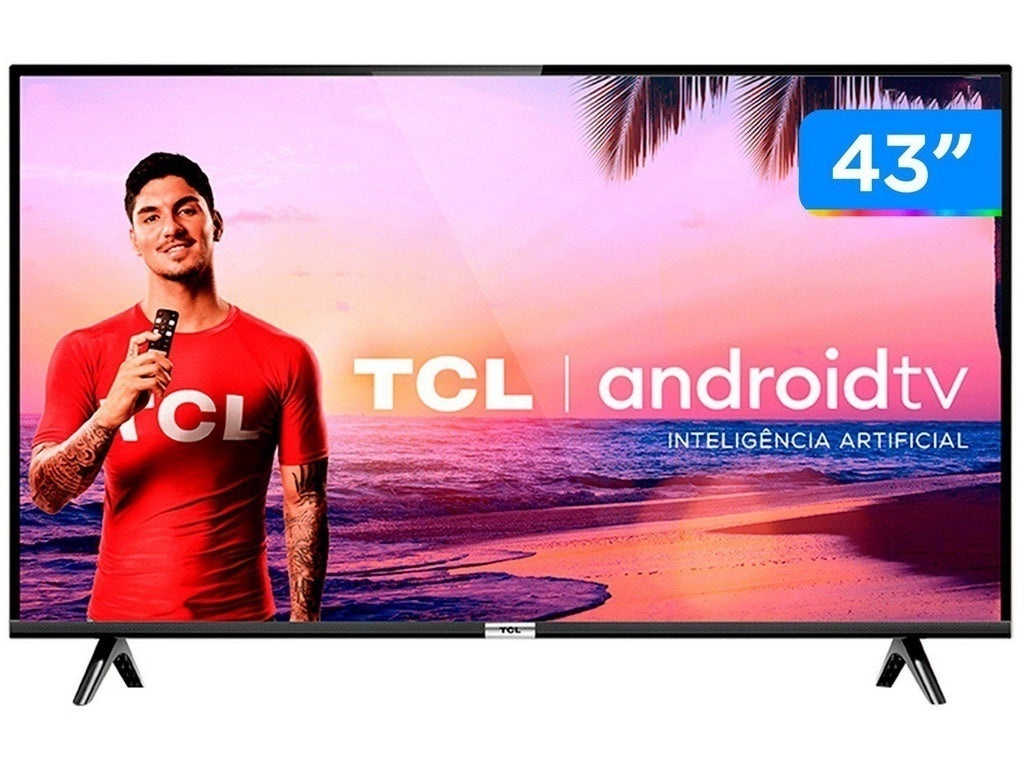
Smart Tv Android Led 43" Tcl 43s6500 Bluetooth, Controle Remoto Com Comando De Voz E Google Assistant
ficha técnica Código 134256001 Código de barras 7899968300832 Recursos de Vídeos HDR, micro dimming, modo imagem - dinâmica, padrão, smart HDR, esporte, cinema, jogos PC. temperatura de cor - frio, padrão e quente Recursos/Funcionalidades Android TV, Full HD, ginga, gravação via pen drive, receptor de sinal digital integrado, reconhecimento de voz Consumo (KW/h) Consumo máximo - 75W Consumo Stand By <0,5W Recursos de Áudio Padrão, Esporte, Filmes, Música e Usuário Tipo de TV Smart TV Tecnologia da Tela LED Polegadas 43" Monitor Full HD Taxa de Atualização 60Hz Taxa de Atualização com Tecnologia 60Hz Quantidade de entradas USB 1 Local das entradas USB 1 entrada lateral HDMI 2 Local das entradas HDMI 2 entradas laterais Outras Conexões 1 Porta LAN, Entrada de Vídeo Componente/Composto, Entrada de Áudio Estéreo/Mono, Entrada ANT/CABLE. Saída de fone de ouvido, Saída de áudio Digital Conversor Digital Integrado Sim PIP (Picture in Picture) Não Timer On/Off Não Sleep Timer Sim Closed Caption Sim Principais Aplicativos You Tube, NETFLIX, Globo Play, Google Play Potência do Áudio (RMS) 2X8 RMS = 16W Wi-Fi Wi-Fi integrado Cor Preto Conteúdo da Embalagem 1 Televisor de 43", 1 controle remoto, 2 bases plásticas (pedestal), 1 cabo adaptador P2/RCA, 2 pilhas AAA, 01 cabo de alimentação, 4 parafusos 4x25mm Garantia do Fornecedor 12 Meses Dimensões do produto - cm (AxLxP) 56,8x97x7,7cm Peso liq. aproximado do produto (Kg) 9,2kg Referência do Modelo 43S6500
Brand: Shopfácil
Category: Electronics > Video > Televisions